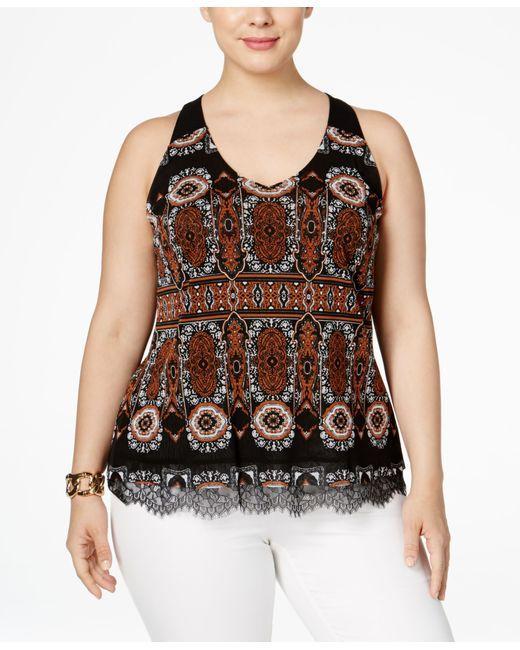
damen plus Größe Boho Muster Tank Top V-Ausschnitt Stretch Stoff Spitzenbesatz schwarz